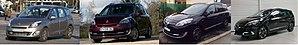
De la gauche vers la droite: Grand Scenic 3 - Phase 1 =&gt
La Renault Scénic III, présentée en avant-première en mars 2009 au Salon international de l'automobile de Genève, est la troisième génération du monospace du constructeur français Renault. Pour répondre à la concurrence, et notamment face à la Citroën C4 Picasso qui avait ravi la première place des ventes de monospace en France à Renault, sa commercialisation en version Scénic de 5 places et Grand Scénic à 7 places, intervient courant 2009 à un tarif débutant à 19 900 €.